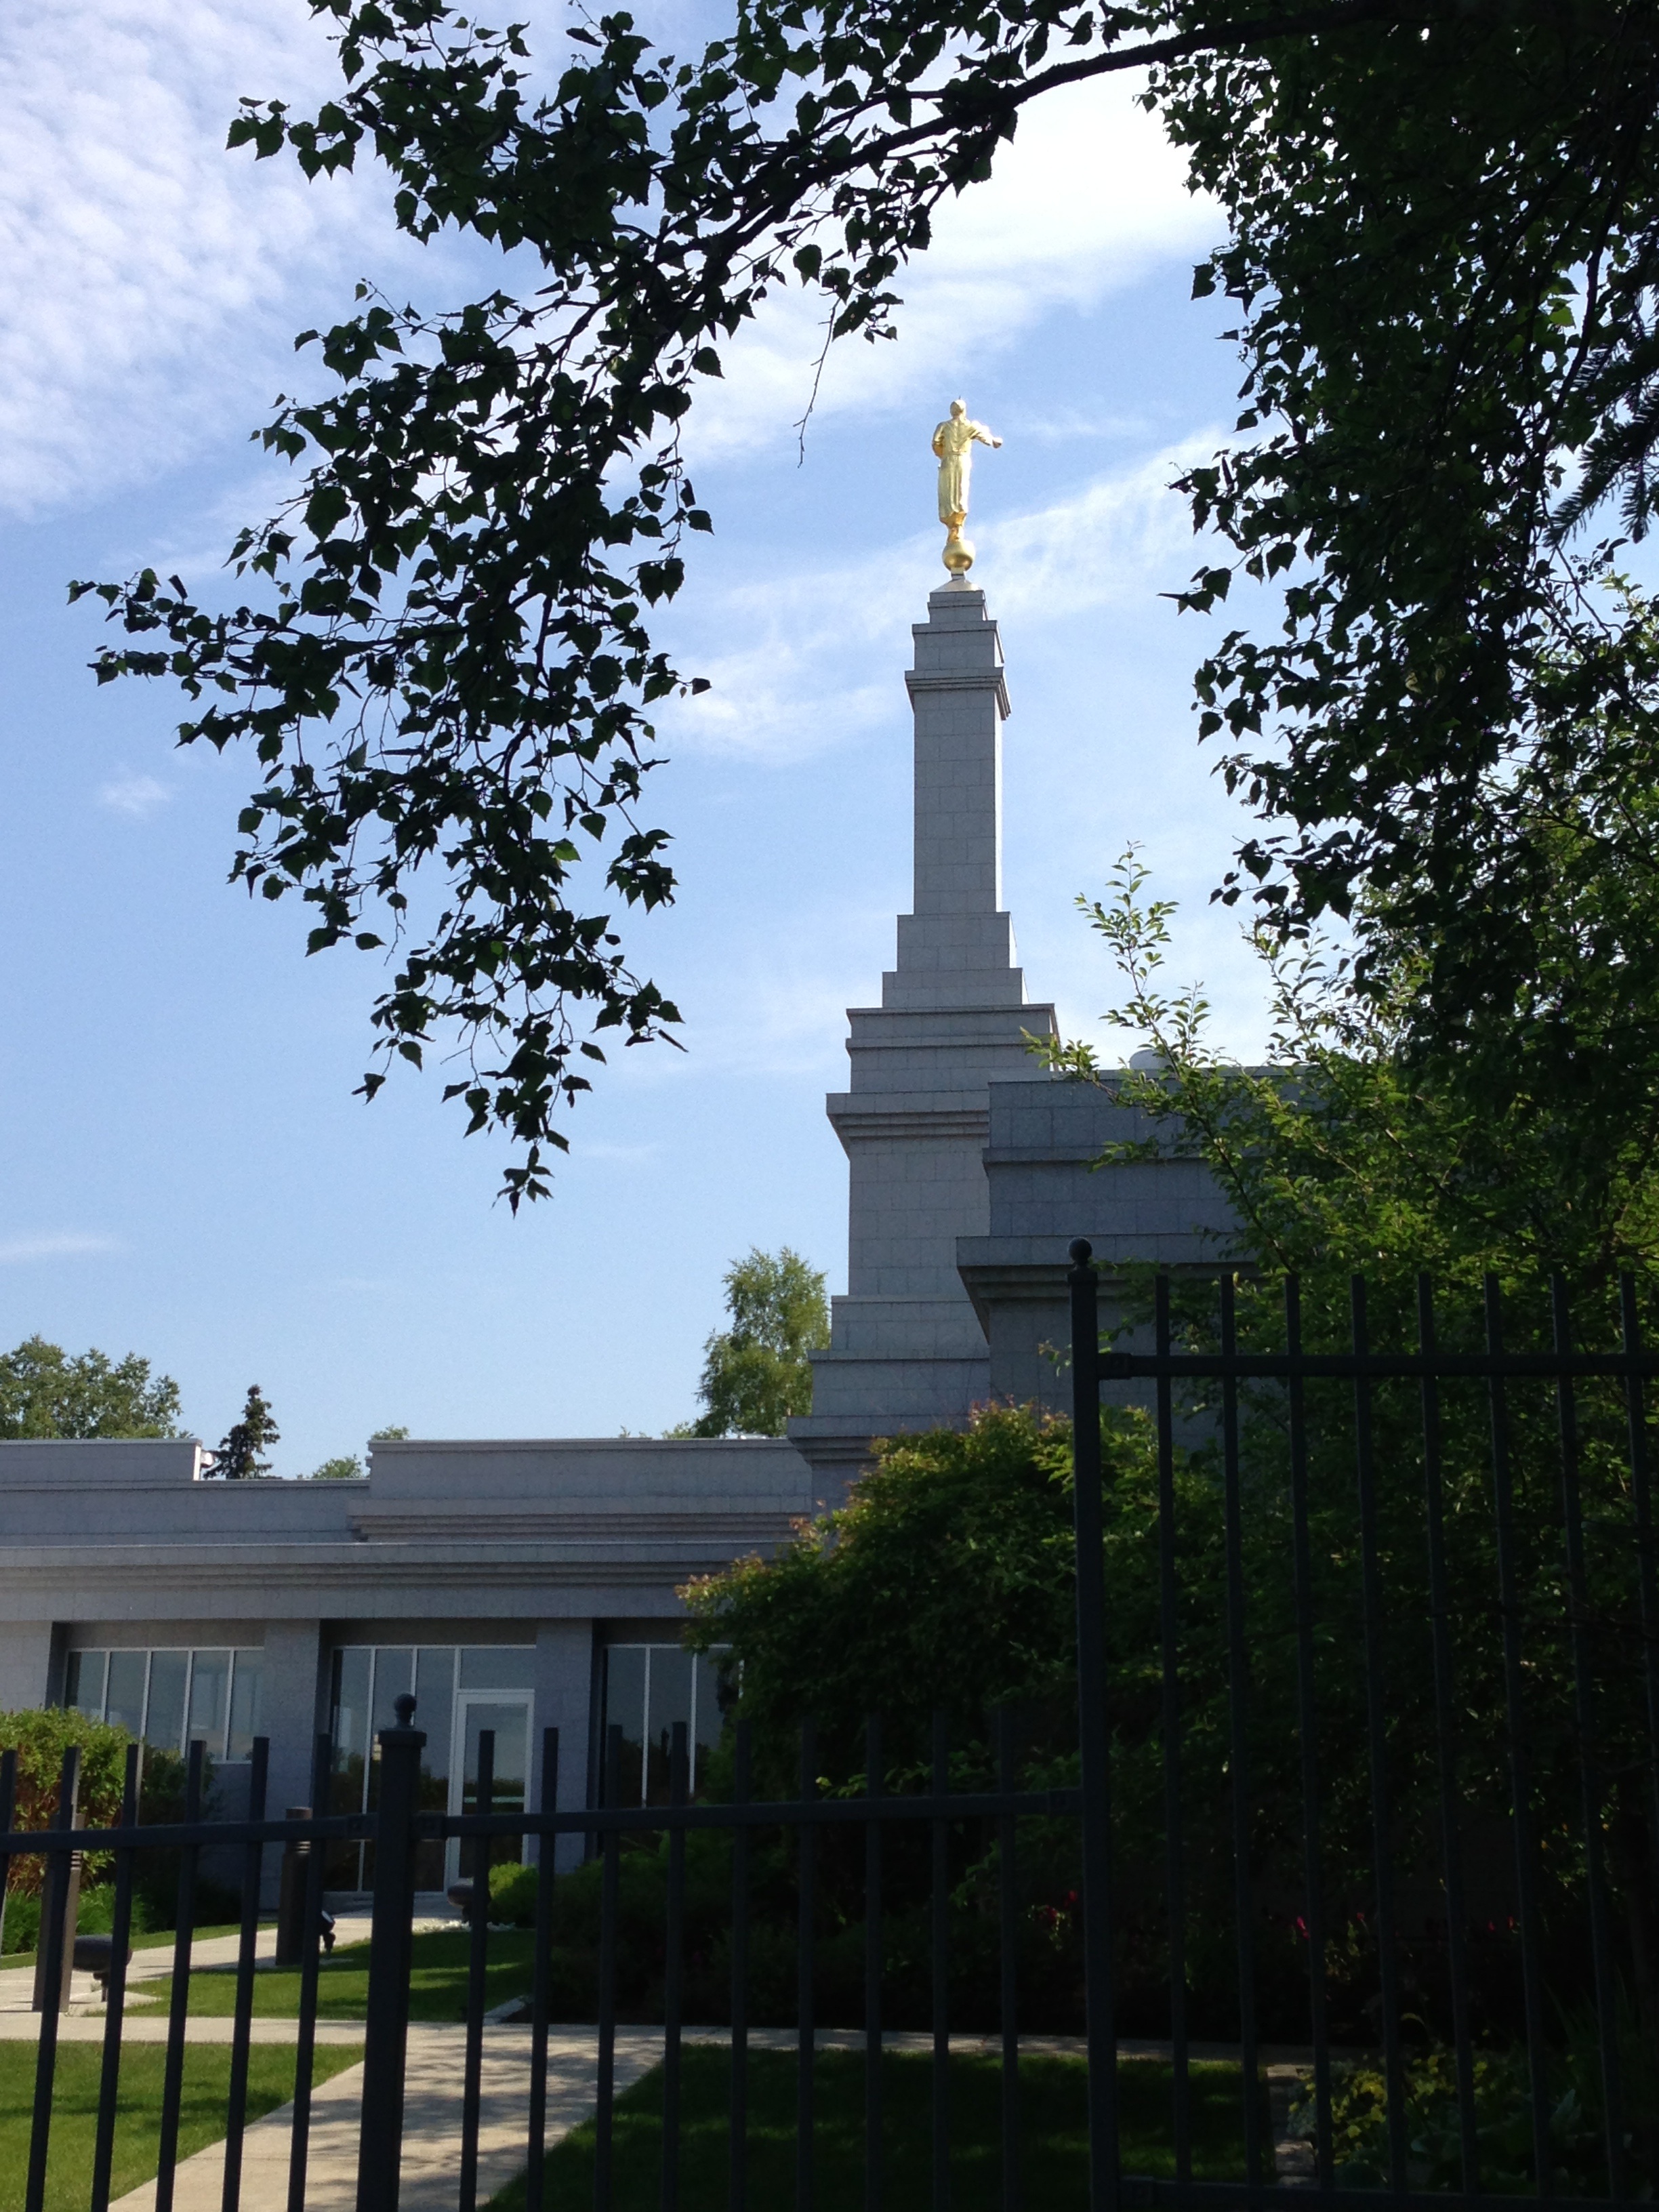
tree, tower, symbol, religion, landmark, christian, place of worship, religious, memorial, faith, steeple, jesus, christianity, holy, god